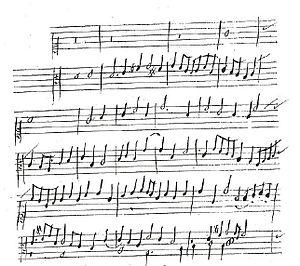
Charles Racquet, né à Paris en 1597, et mort dans la même ville le 1ᵉʳ janvier 1664, est un compositeur et organiste français.